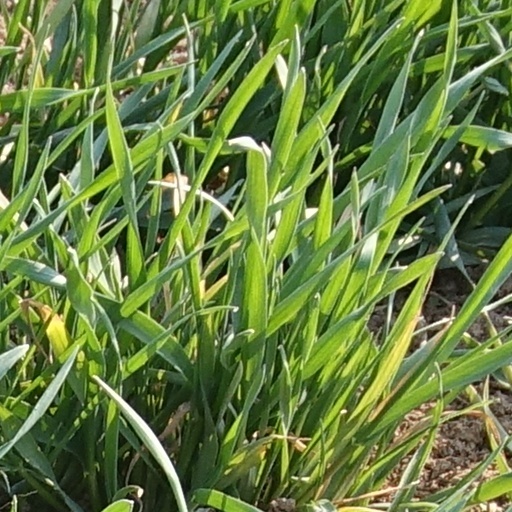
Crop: wheat